COVID-19 pandemic in Ohio

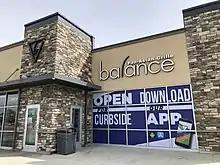
A restaurant in Perrysburg advertising takeout ordering during the pandemic.

On March 10 DeWine asked colleges and universities to go to remote classes. Within several days many private and public colleges and universities had announced campus closings and a move to online classes. On March 12 DeWine closed all K-12 schools starting March 16. On March 30 he extended those closings to May 1. On April 20, he ordered that all K-12 schools in the state remain closed for the rest of the 2019–2020 academic year On May 6, Governor DeWine announced a $775 million budget reduction over the next two months. Spending on K-12 schools would be reduced by $300 million. Spending on other education would be reduced by $55 million and higher education spending will be reduced by $110 million.